Battle of Sangju (1950)

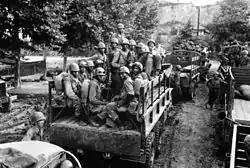
Troops of the 24th Infantry move to the Pusan Perimeter battleground.

Soon North Korean rifle fire came in on the dispersed men and E and F Companies immediately began withdrawing in a disorderly manner. Troops began shying from the front and retreating without orders, ignoring officers' commands to stay in position. Colonel Horton V. White, the regimental commander, heard of the difficulty and drove hurriedly to the scene. He found the battalion coming back down the road in disorder and most of the men in a state of panic. Historians blame the retreat as much on officers' ineptitude as individual soldiers panicking. He mustered the men and ordered a retreat but by then many soldiers were withdrawing on their own. The next day the ROK 17th Regiment enveloped the North Korean position that had launched the attack and captured two light machine guns, one mortar, and about 30 North Koreans who appeared to be guerrillas. The ROK 17th Regiment fought in the hills for the next two days, making some limited gains, and then it moved back to Sangju to join other units as part of the ROK reorganization in progress around Pusan. This left only the US 24th Infantry Regiment guarding the west approach to Sangju from the Mun'gyong plateau.